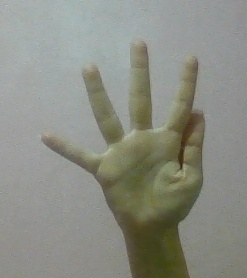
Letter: sheen